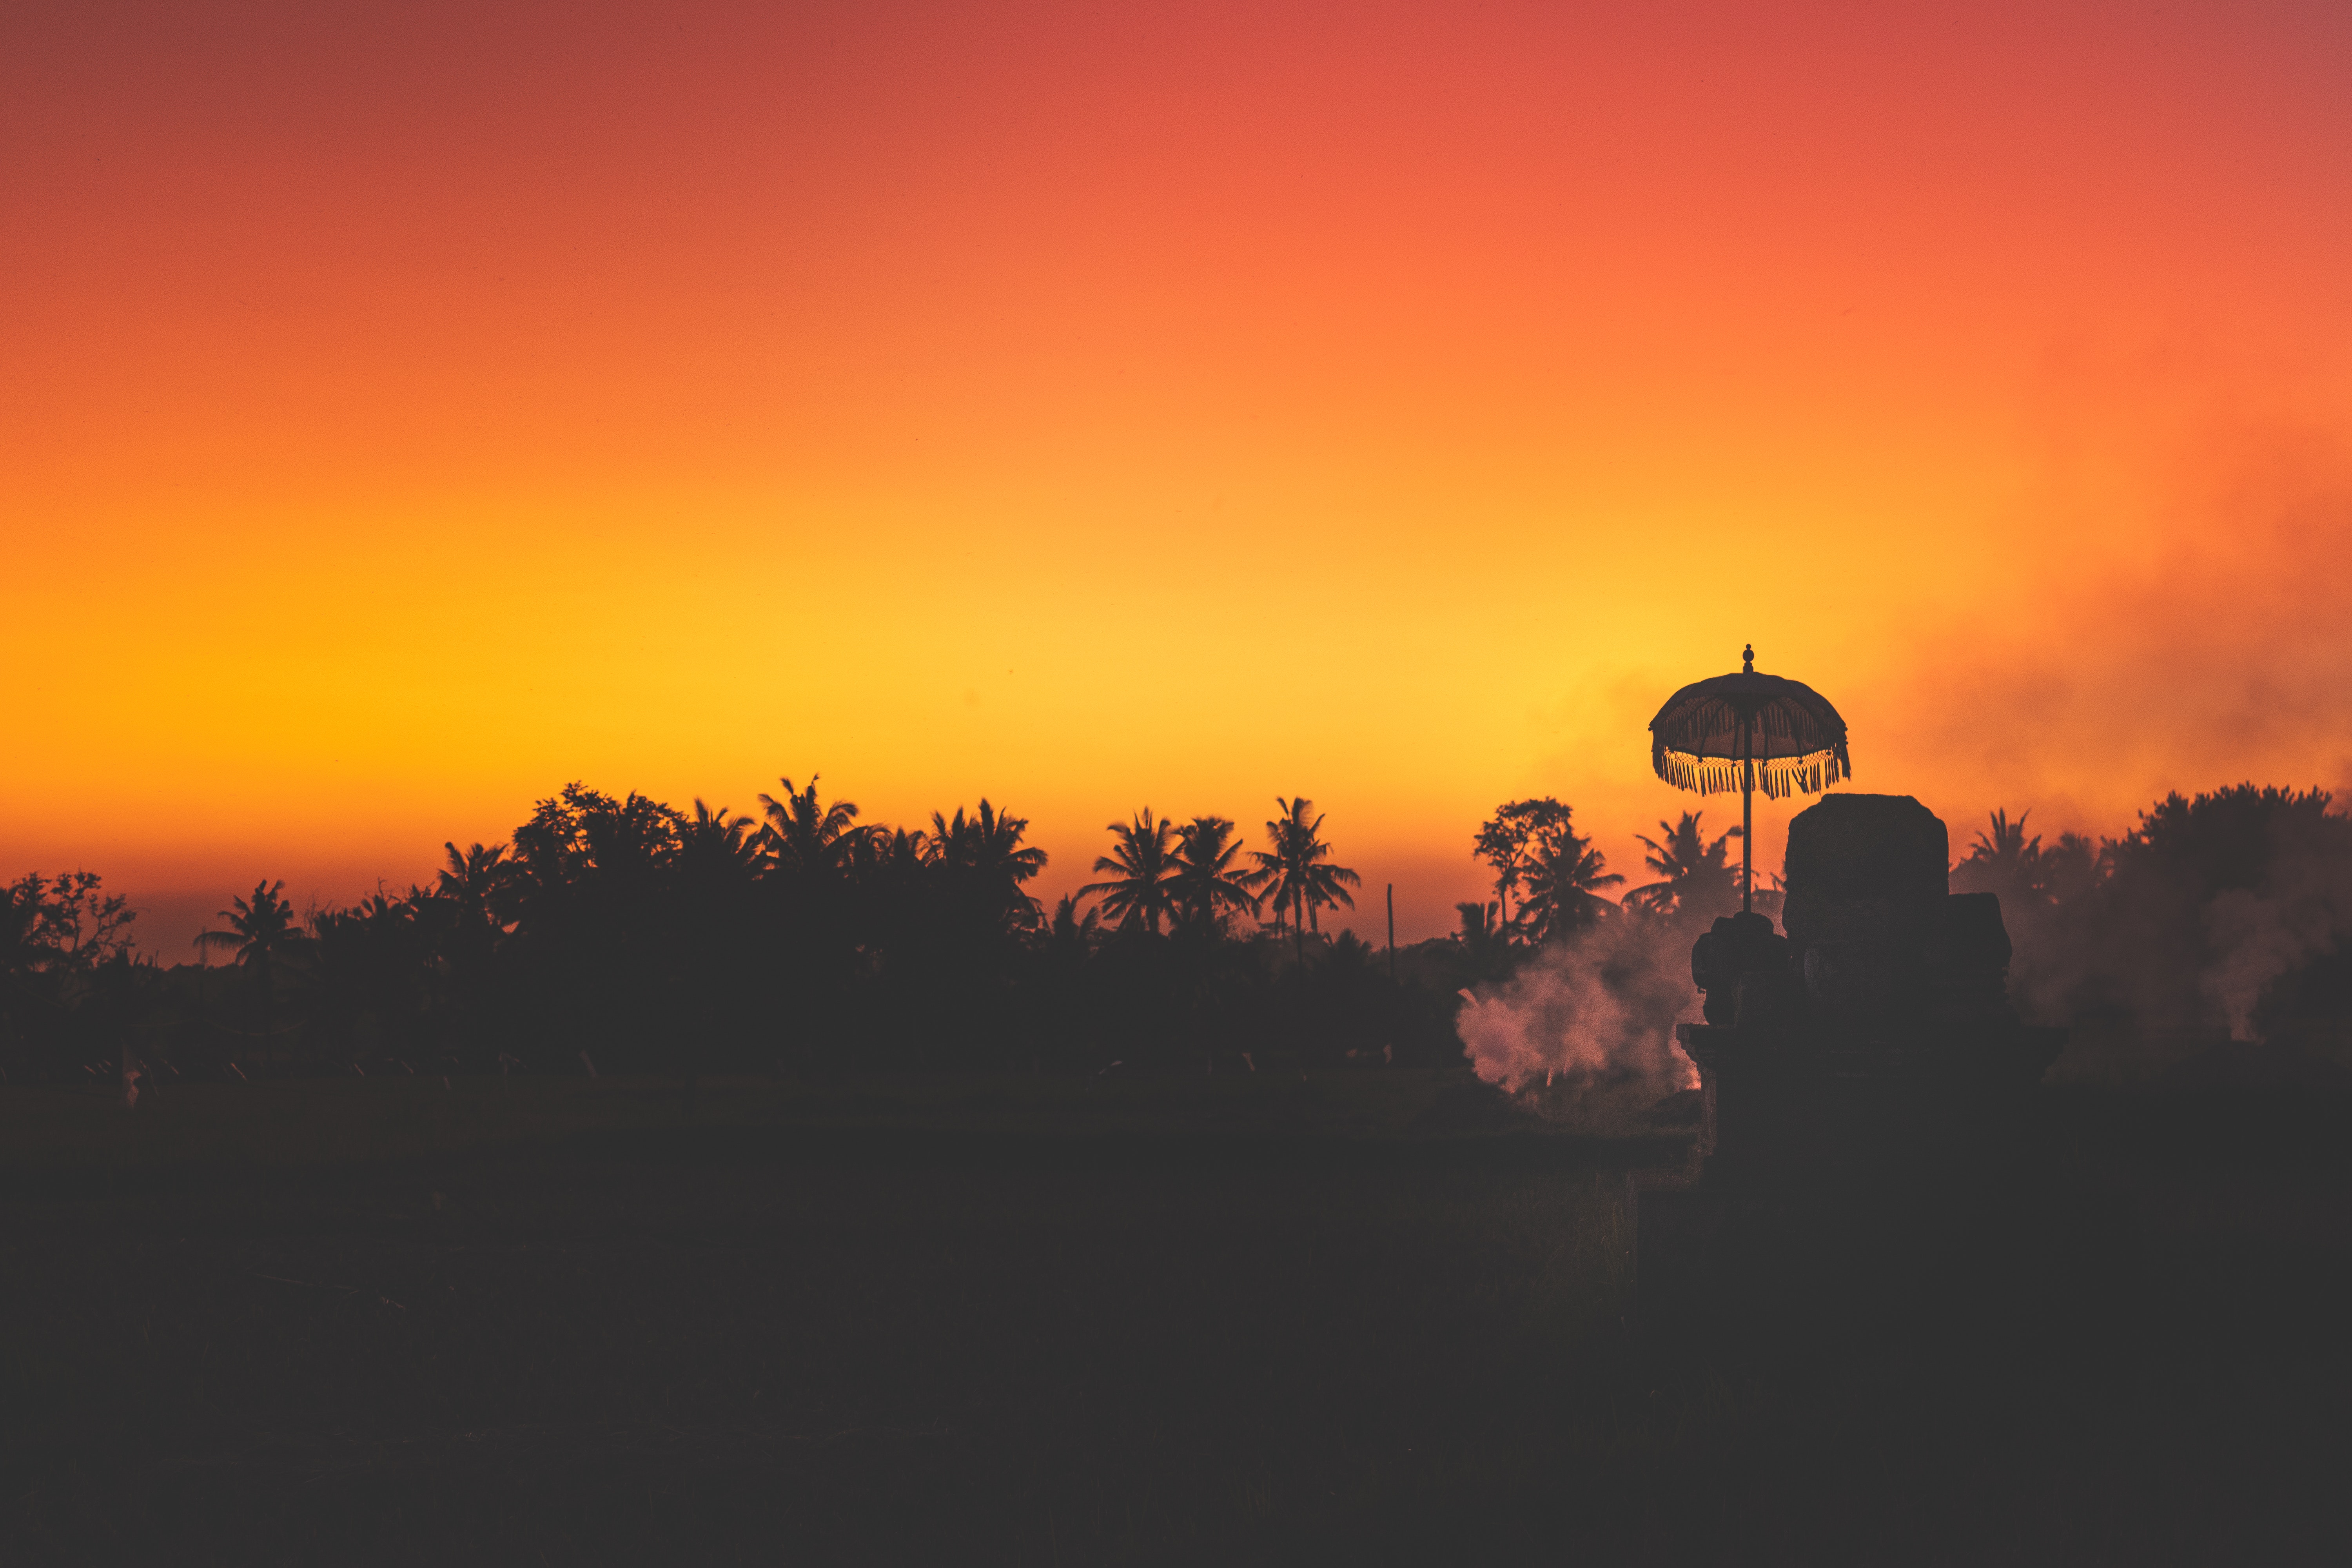
sky, sunrise, dawn, sunset, atmosphere, morning, sun, evening, horizon, dusk, sunlight, afterglow, red sky at morning, tree, computer wallpaper, silhouette, landscape, cloud